Lazarus D. Shoemaker

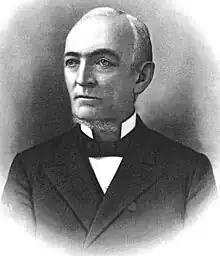
Lazarus D. Shoemaker (Pennsylvania Congressman)

Lazarus Denison Shoemaker (November 5, 1819 – September 11, 1893), also known as L.D. Shoemaker, was an American politician from Pennsylvania who served as a Republican member of the U.S. House of Representatives for Pennsylvania's 12th congressional district from 1871 to 1875.